StarCruises

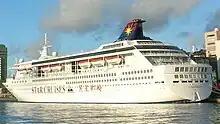
"SuperStar Libra" in Keelung Harbor, Taiwan

StarCruises is a cruise line owned by the Malaysian company Resorts World Cruises.